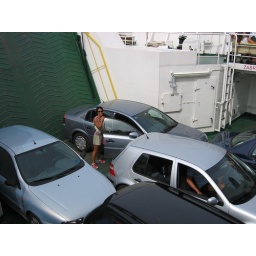
We were the last ones let on the boat and our car fit by a matter of centimeters